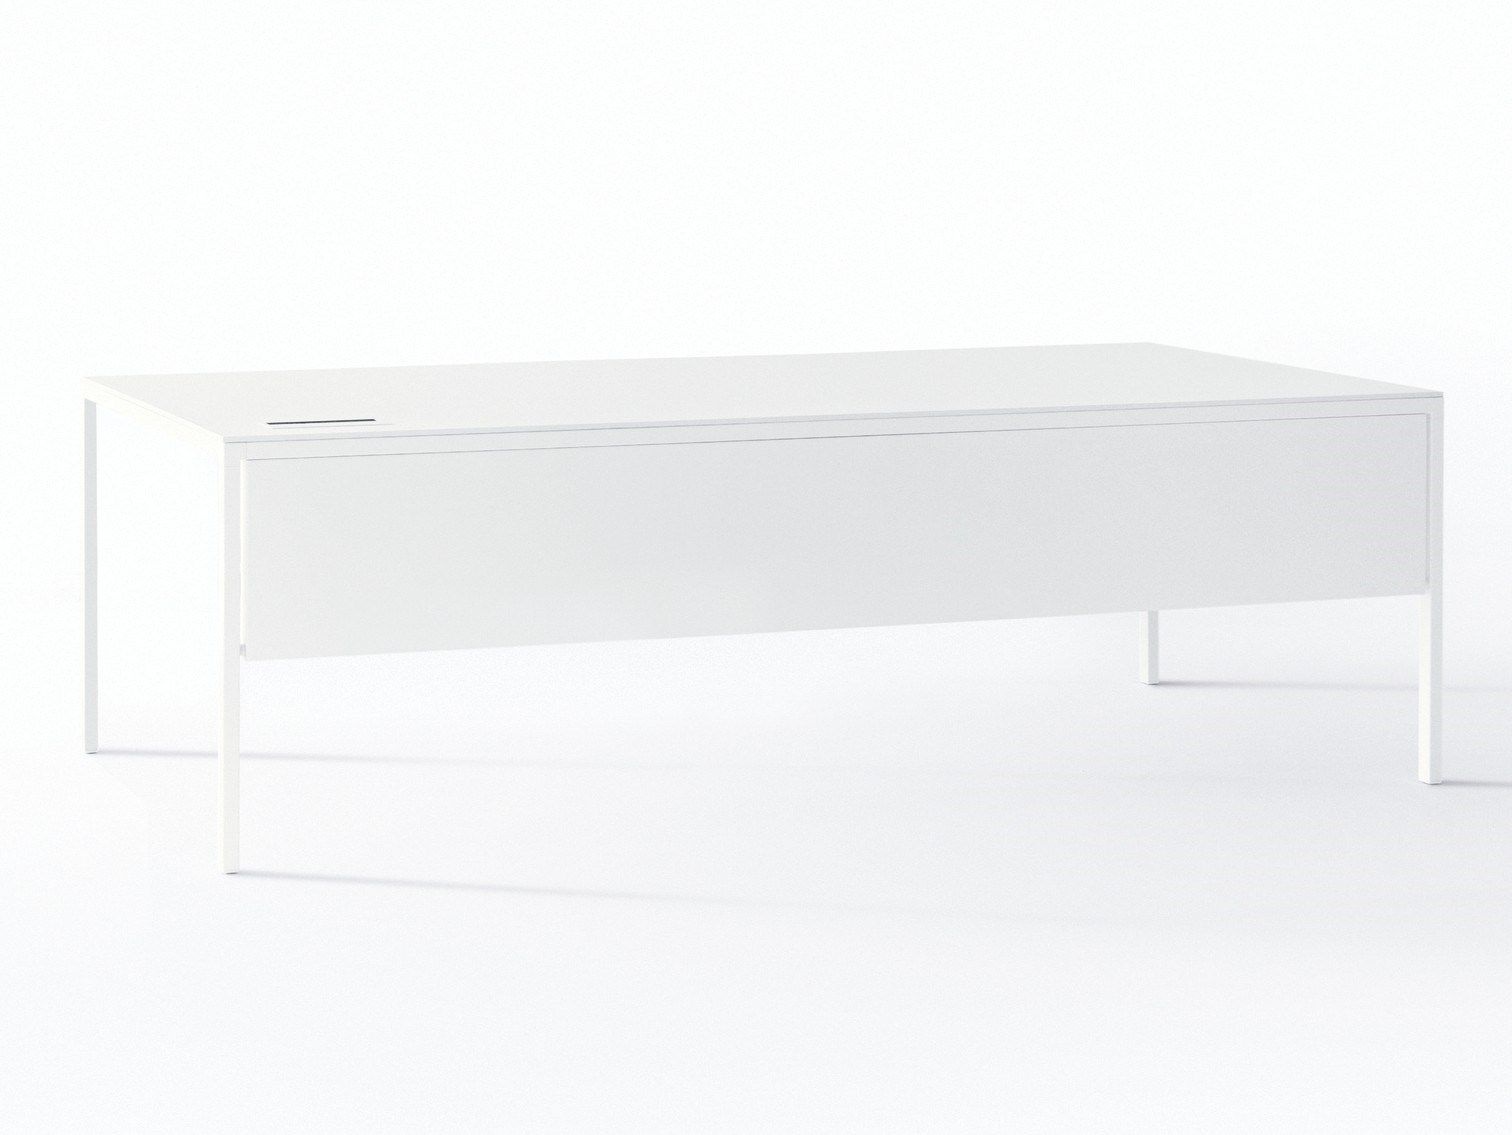
HELSINKI
Brand: Desalto
Overview HELSINKI By Desalto Collection: Helsinki Designer: Caronni + Bonanomi Manufacture year: 2012 Type: Rectangular steel office desk with drawers Range of tables with disassembling steel frame, section mm 30x30, and die-cast aluminium joints.‎ Frame in the matt lacquered finishing or in the Desalto’s exclusive finishes.‎ Tops of glass, Fenix® laminate, layered laminate or ceramic.‎
Category: Furniture > Office Furniture > Workspace Tables